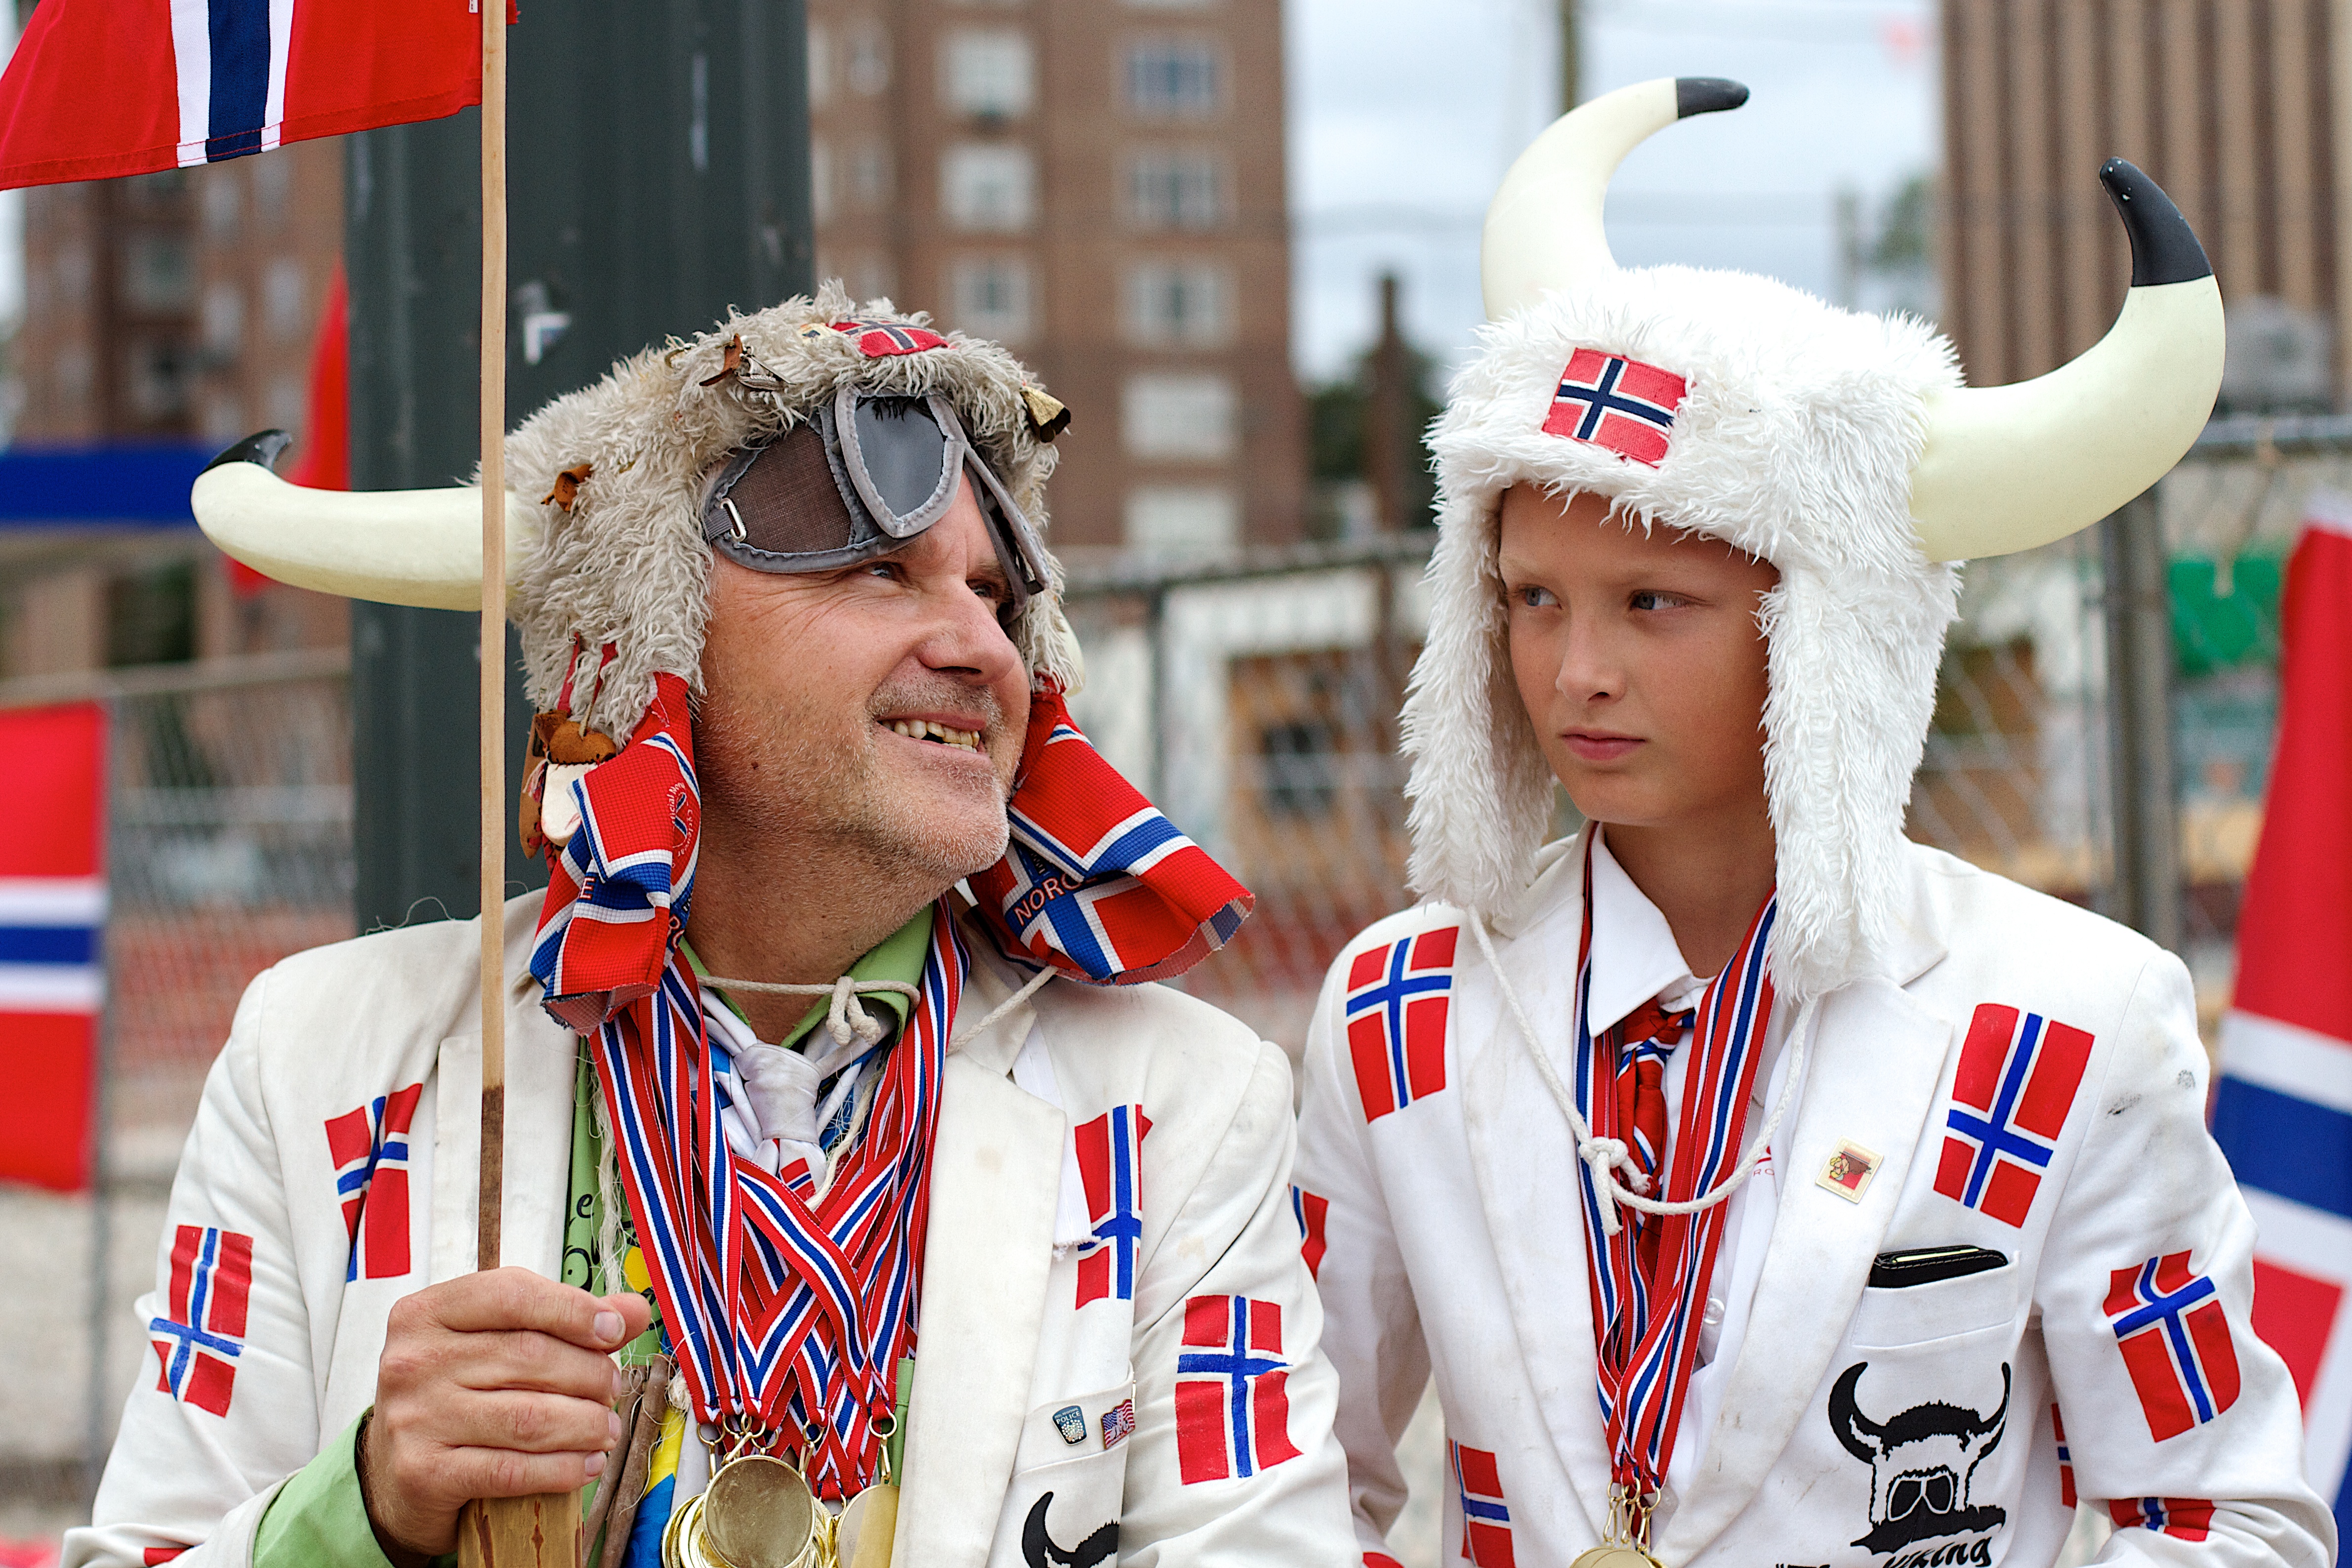
race, festival, sports, vcubrb